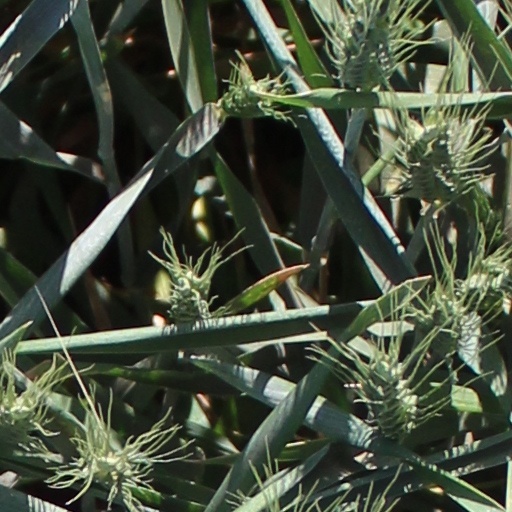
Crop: wheat